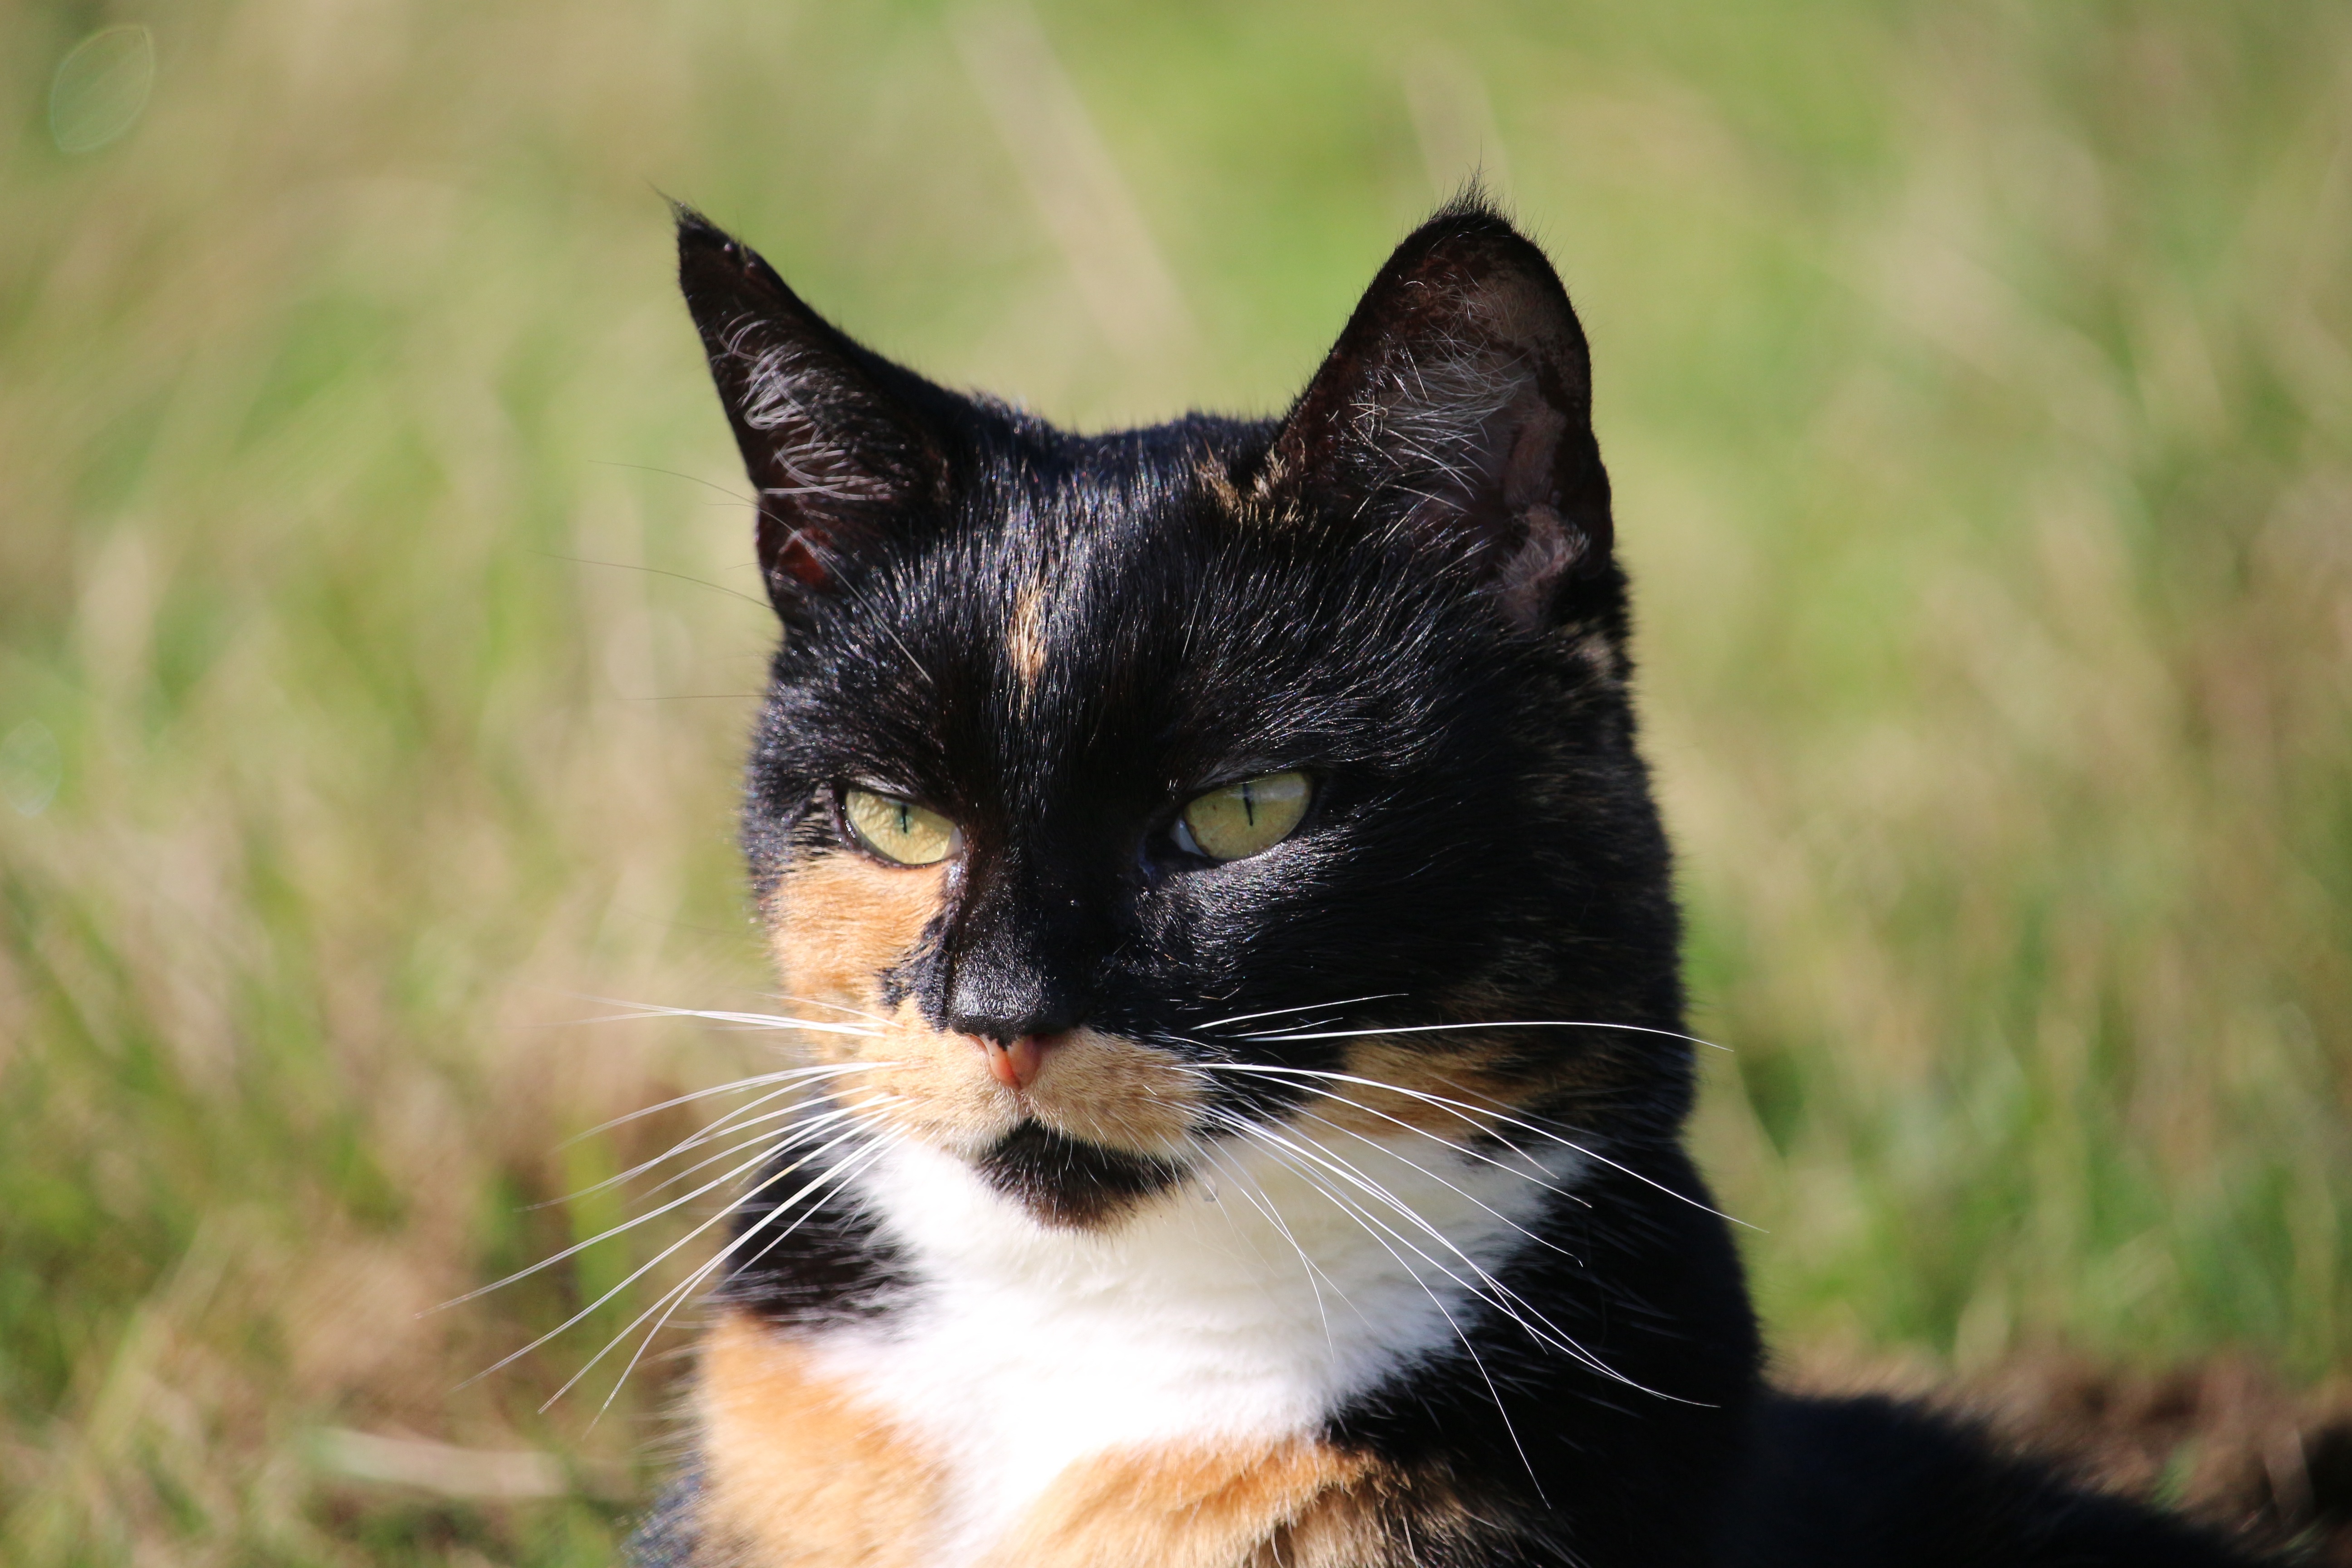
grass, cat, mammal, black cat, fauna, whiskers, vertebrate, mieze, domestic cat, cat face, lucky cat, three coloured, european shorthair, small to medium sized cats, cat like mammal, domestic short haired cat